Lee Eun-byul

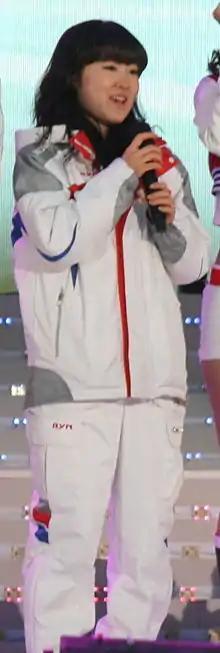

Lee Eun-Byul (born October 2, 1991) is a South Korean short track speed skater. She won the silver medal at the 2008 World Junior Championships in Bolzano. She also finished in second place in the 1500m speed skating at the 2010 Winter Olympics in Vancouver, British Columbia, Canada.